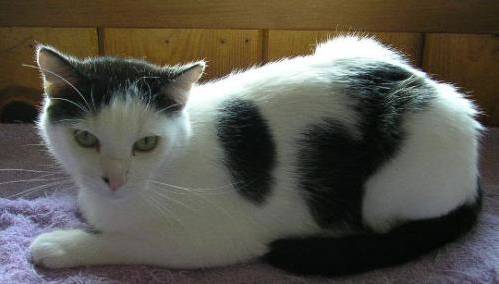
Label: cat